Seaplane

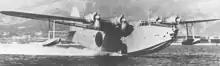
Kawanishi H8K, 1941–1945

The Curtiss Aeroplane and Motor Company independently developed its designs into the small Model F, the larger Model K (several of which were sold to the Russian Naval Air Service), and the Model C for the U.S. Navy. Curtiss, among others, also built the Felixstowe F.5 as the Curtiss F5L, based on the final Porte hull designs and powered by American Liberty engines.